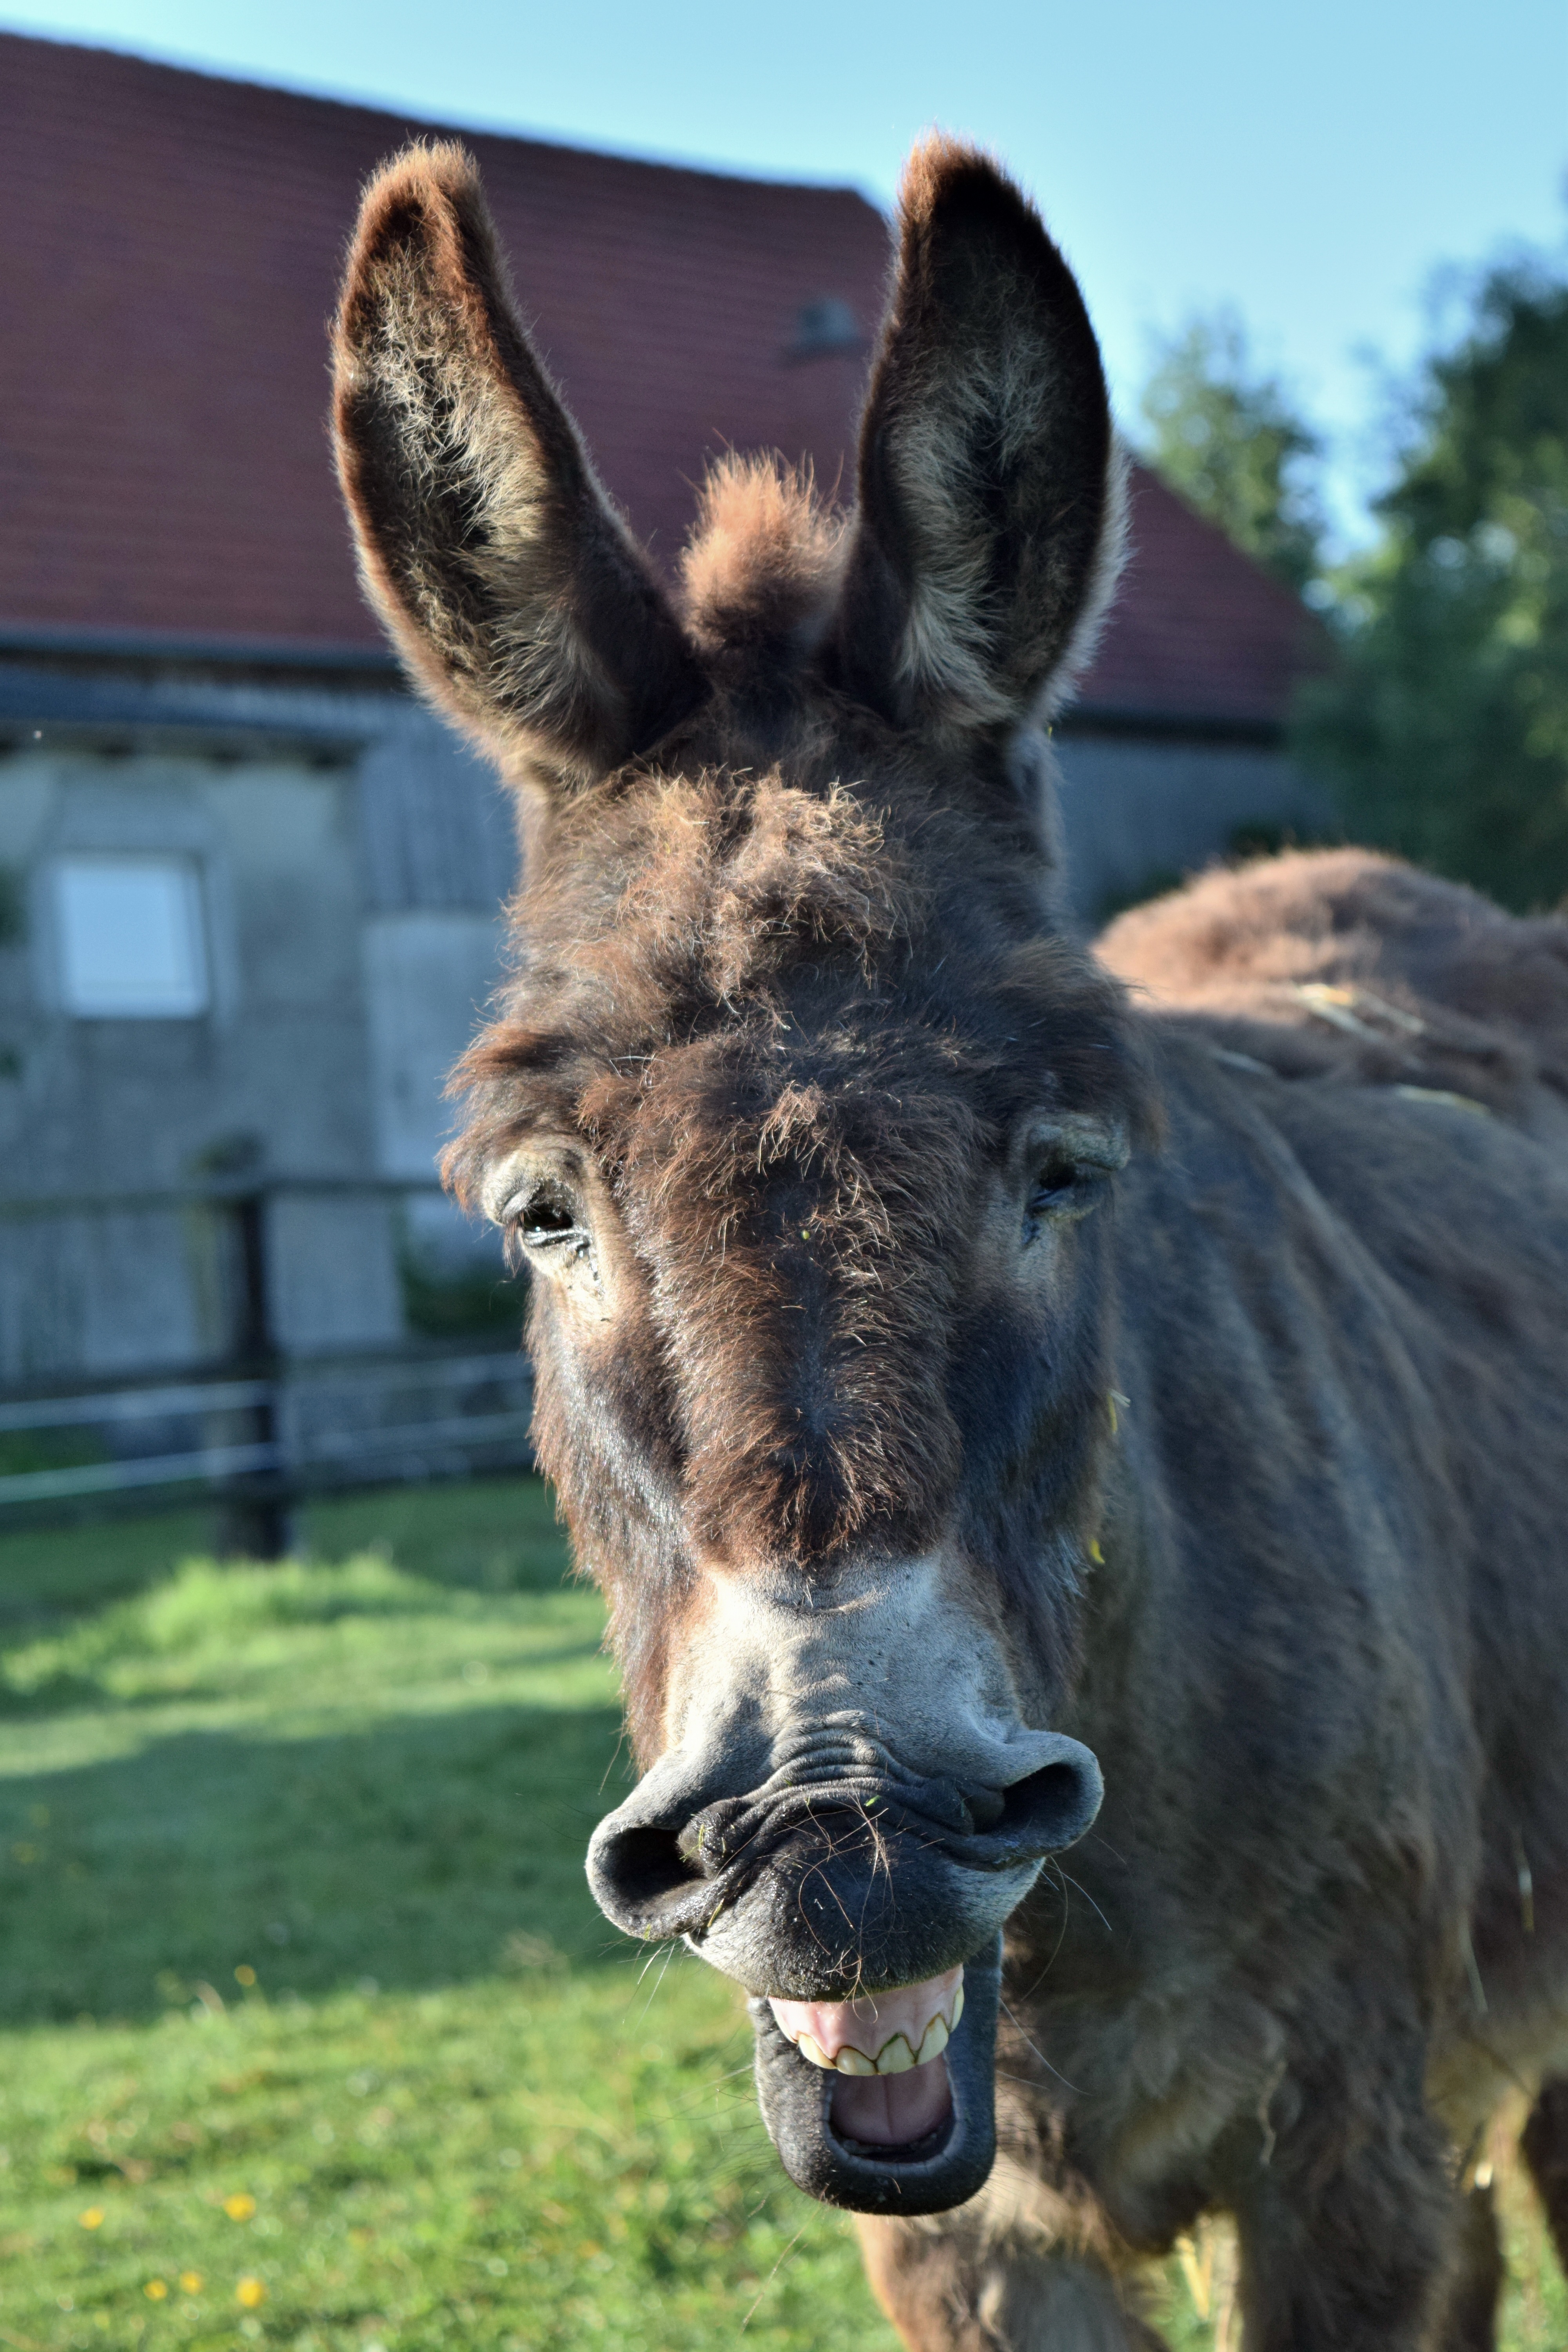
animal, wildlife, pasture, mammal, mane, fauna, donkey, head, vertebrate, funny, tooth, making a face, pack animal, frontal shot, horse like mammal